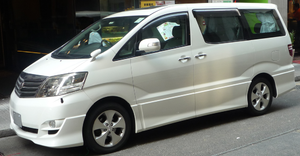
document destiné à illustrer l'article sur le Toyota Alphard
Le Toyota Alphard est un gros monospace fabriqué par le constructeur japonais Toyota principalement étudié pour le marché japonais.